Waddesdon Manor

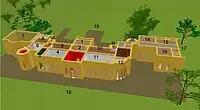
Plan of Waddesdon's ground floor. 1:Vestibule; 2:Entrance Hall, 3 Red Drawing room; 4:Grey Drawing Room; 5:Library; 6:Baron's Sitting room; 7:Morning Room; 8:West Hall; 9:West Gallery; 10:East Gallery; 11:Dining Room; 12:Conservatory; 13:Breakfast Room; 14:Kitchen; 15:Servant's Hall; 16:Housekeeper's Rooms; 17:Site of further servants quarters (not illustrated); 18:Terrace and parterre; 19 North Drive; St:staircases.

When Baron Ferdinand died in 1898, the house passed to his sister Alice de Rothschild. She saw Waddesdon as a memorial for her brother and was committed to preserving it. She did add significant items to the collection, particularly furniture and carpets with French royal provenances, Meissen porcelain, textiles and armour.